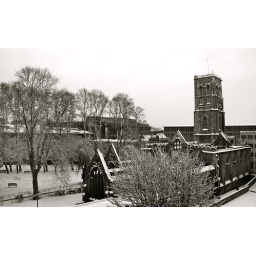
Awesome, awesome, awesome B&W picture of Temple Church in the snow from my office window - Victoria Street, Bristol